Kirra, Phocis

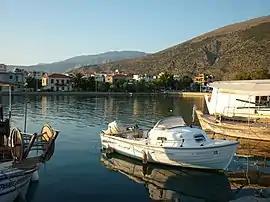
Port of Kirra, from the outer breakwater

Kirra is a village in Phocis, Central Greece. It is part of the municipal unit of Itea, to which it is adjacent. Kirra is the point where the Pleistos river meets the Gulf of Iteas, a bay of the Gulf of Corinth.